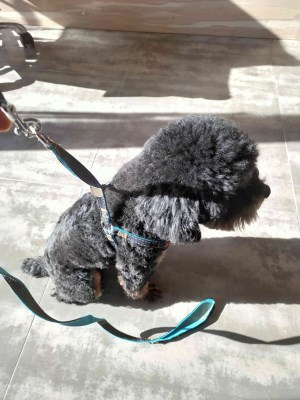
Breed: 7449-n000128-teddy